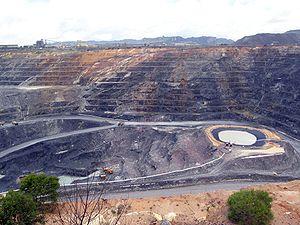
Le secteur de l'énergie en Australie joue un rôle majeur dans l'économie du pays : les exportations de produits énergétiques ont atteint 102 milliards de dollars australiens en 2017-18 ; leurs destinations principales ont été le Japon, la Chine, la Corée du Sud, l'Inde, le reste de l'Asie, l'Union européenne.